Mélanie Laurent

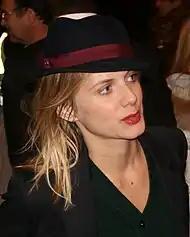
Laurent wearing a black hat and a black top looking away from the camera.

Laurent played minor roles in a number of films early in her career. She appeared in Michel Blanc's drama "Summer Things", Jackie Chan's comedy-drama "Rice Rhapsody", Jacques Audiard's drama "The Beat That My Heart Skipped" and the war film "Days of Glory" about the Free French Forces.